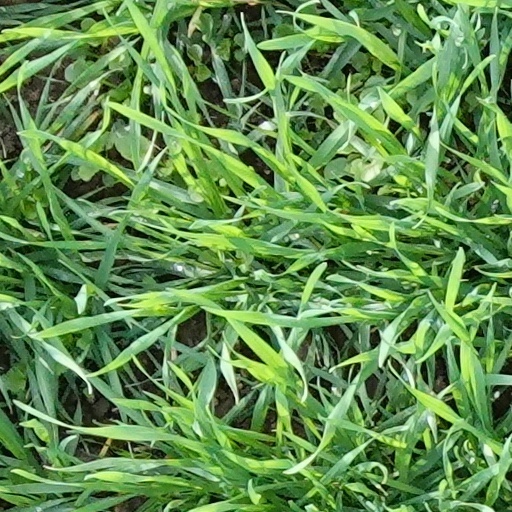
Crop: wheat